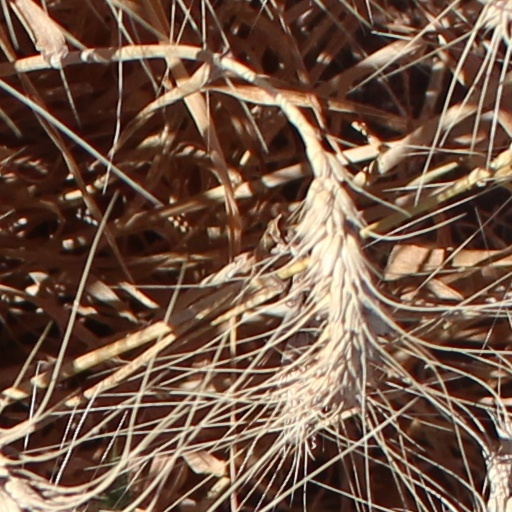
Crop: wheat